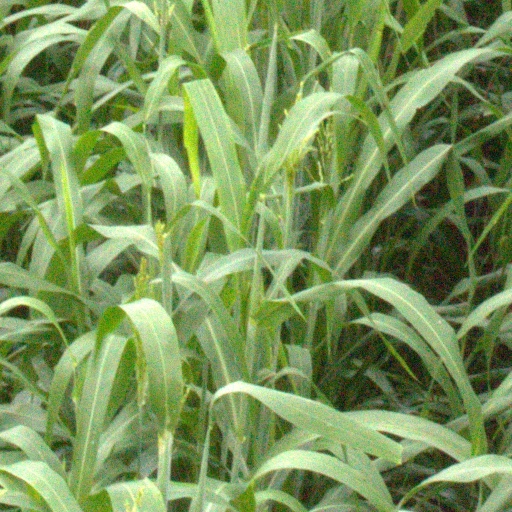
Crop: sorghum